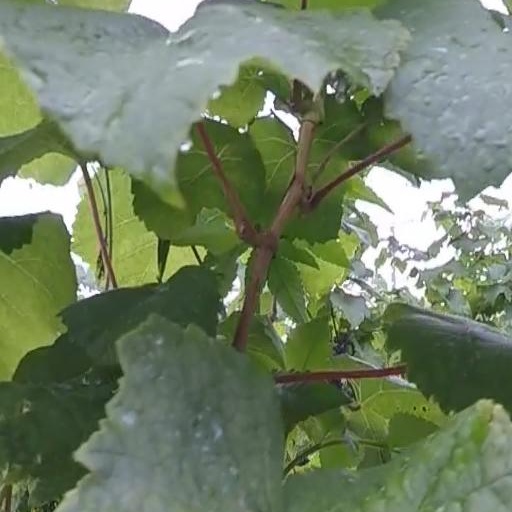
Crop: grape